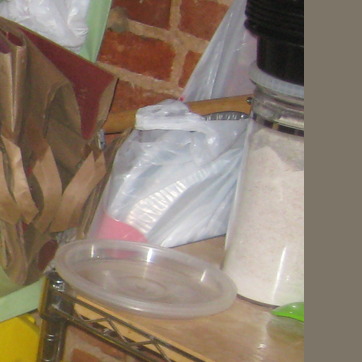
Material: plastic